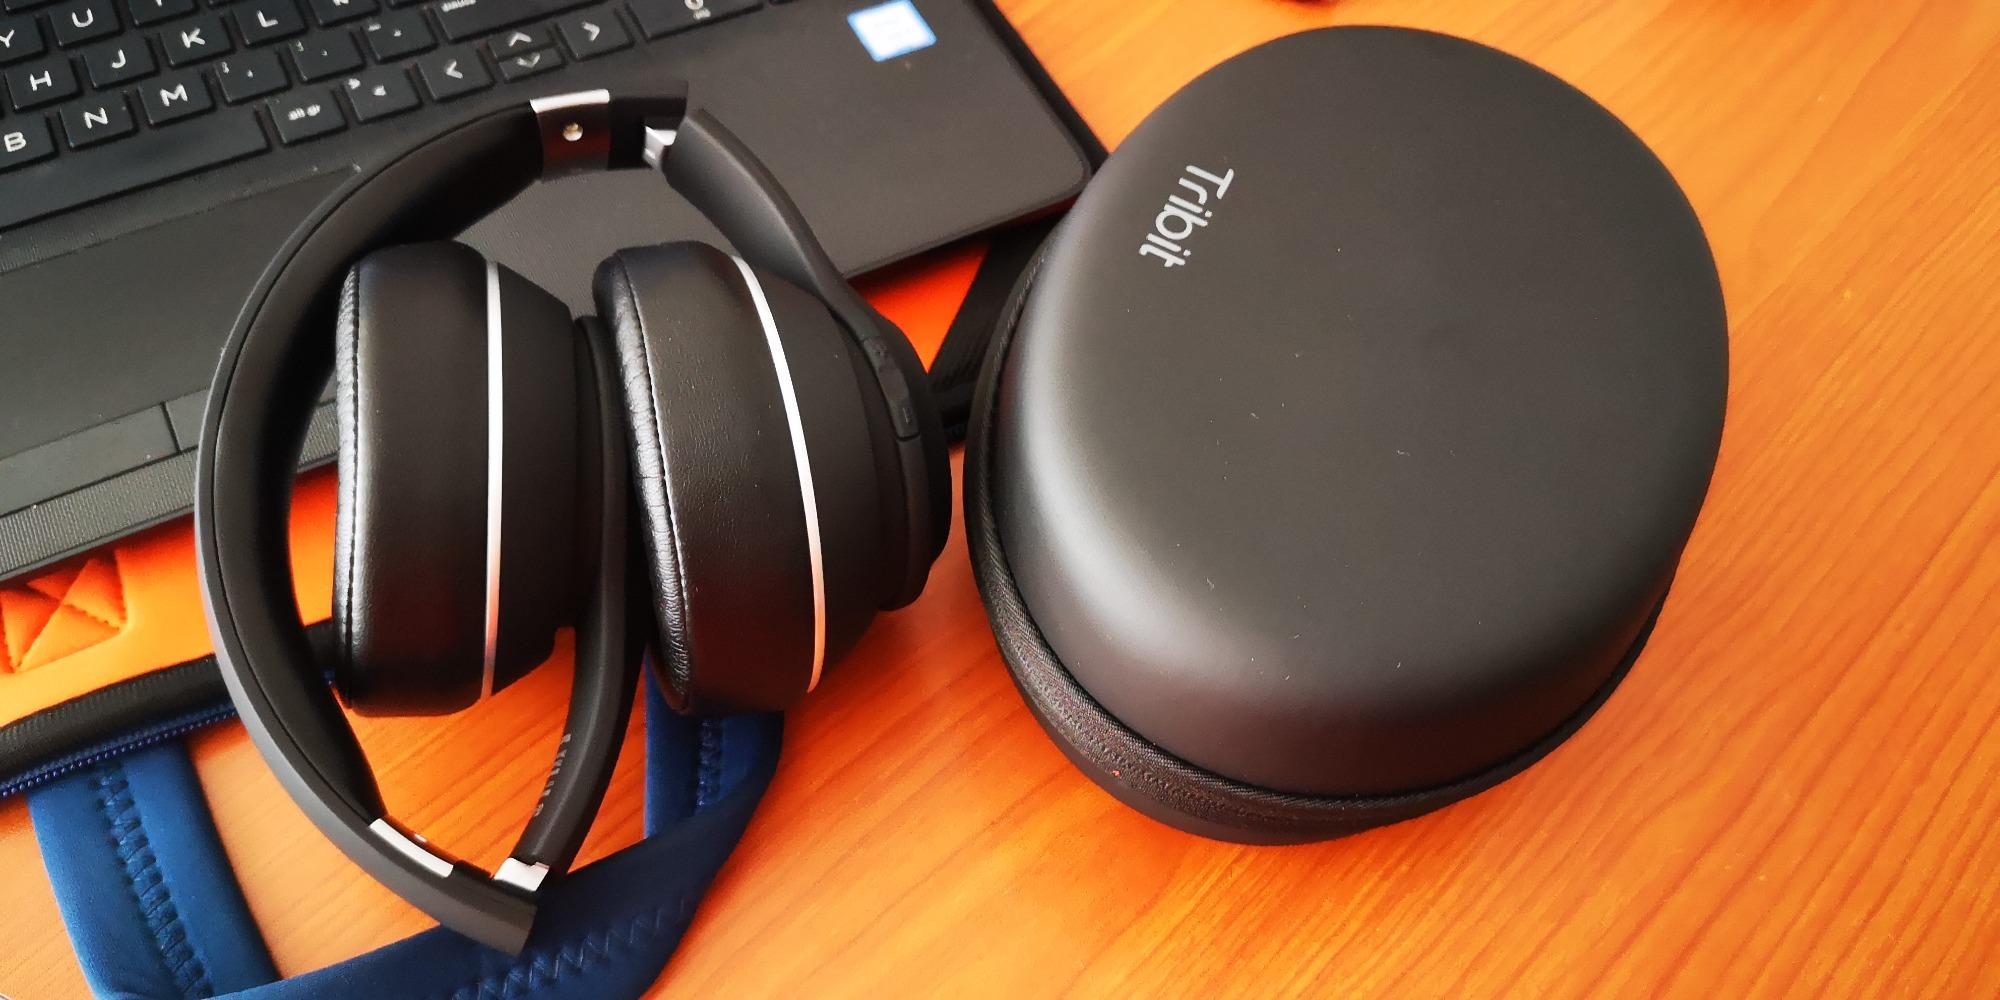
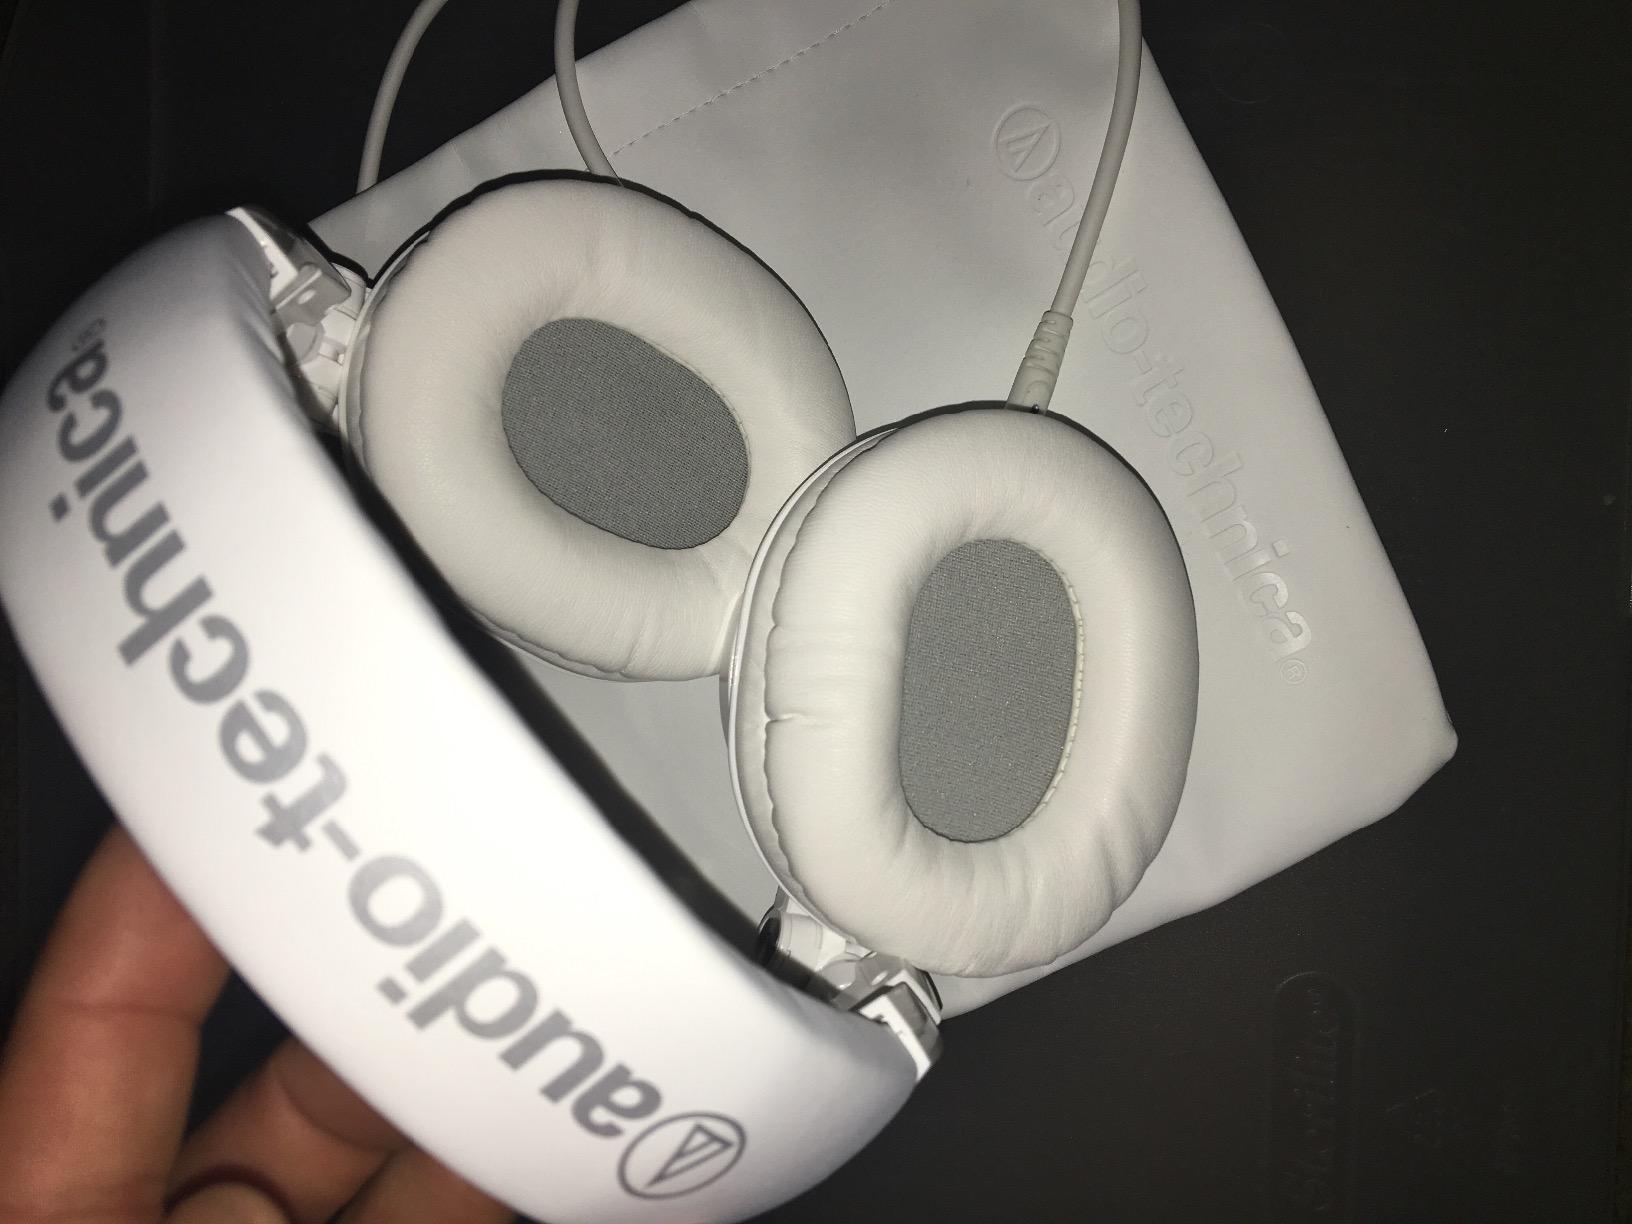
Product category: headphones
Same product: no